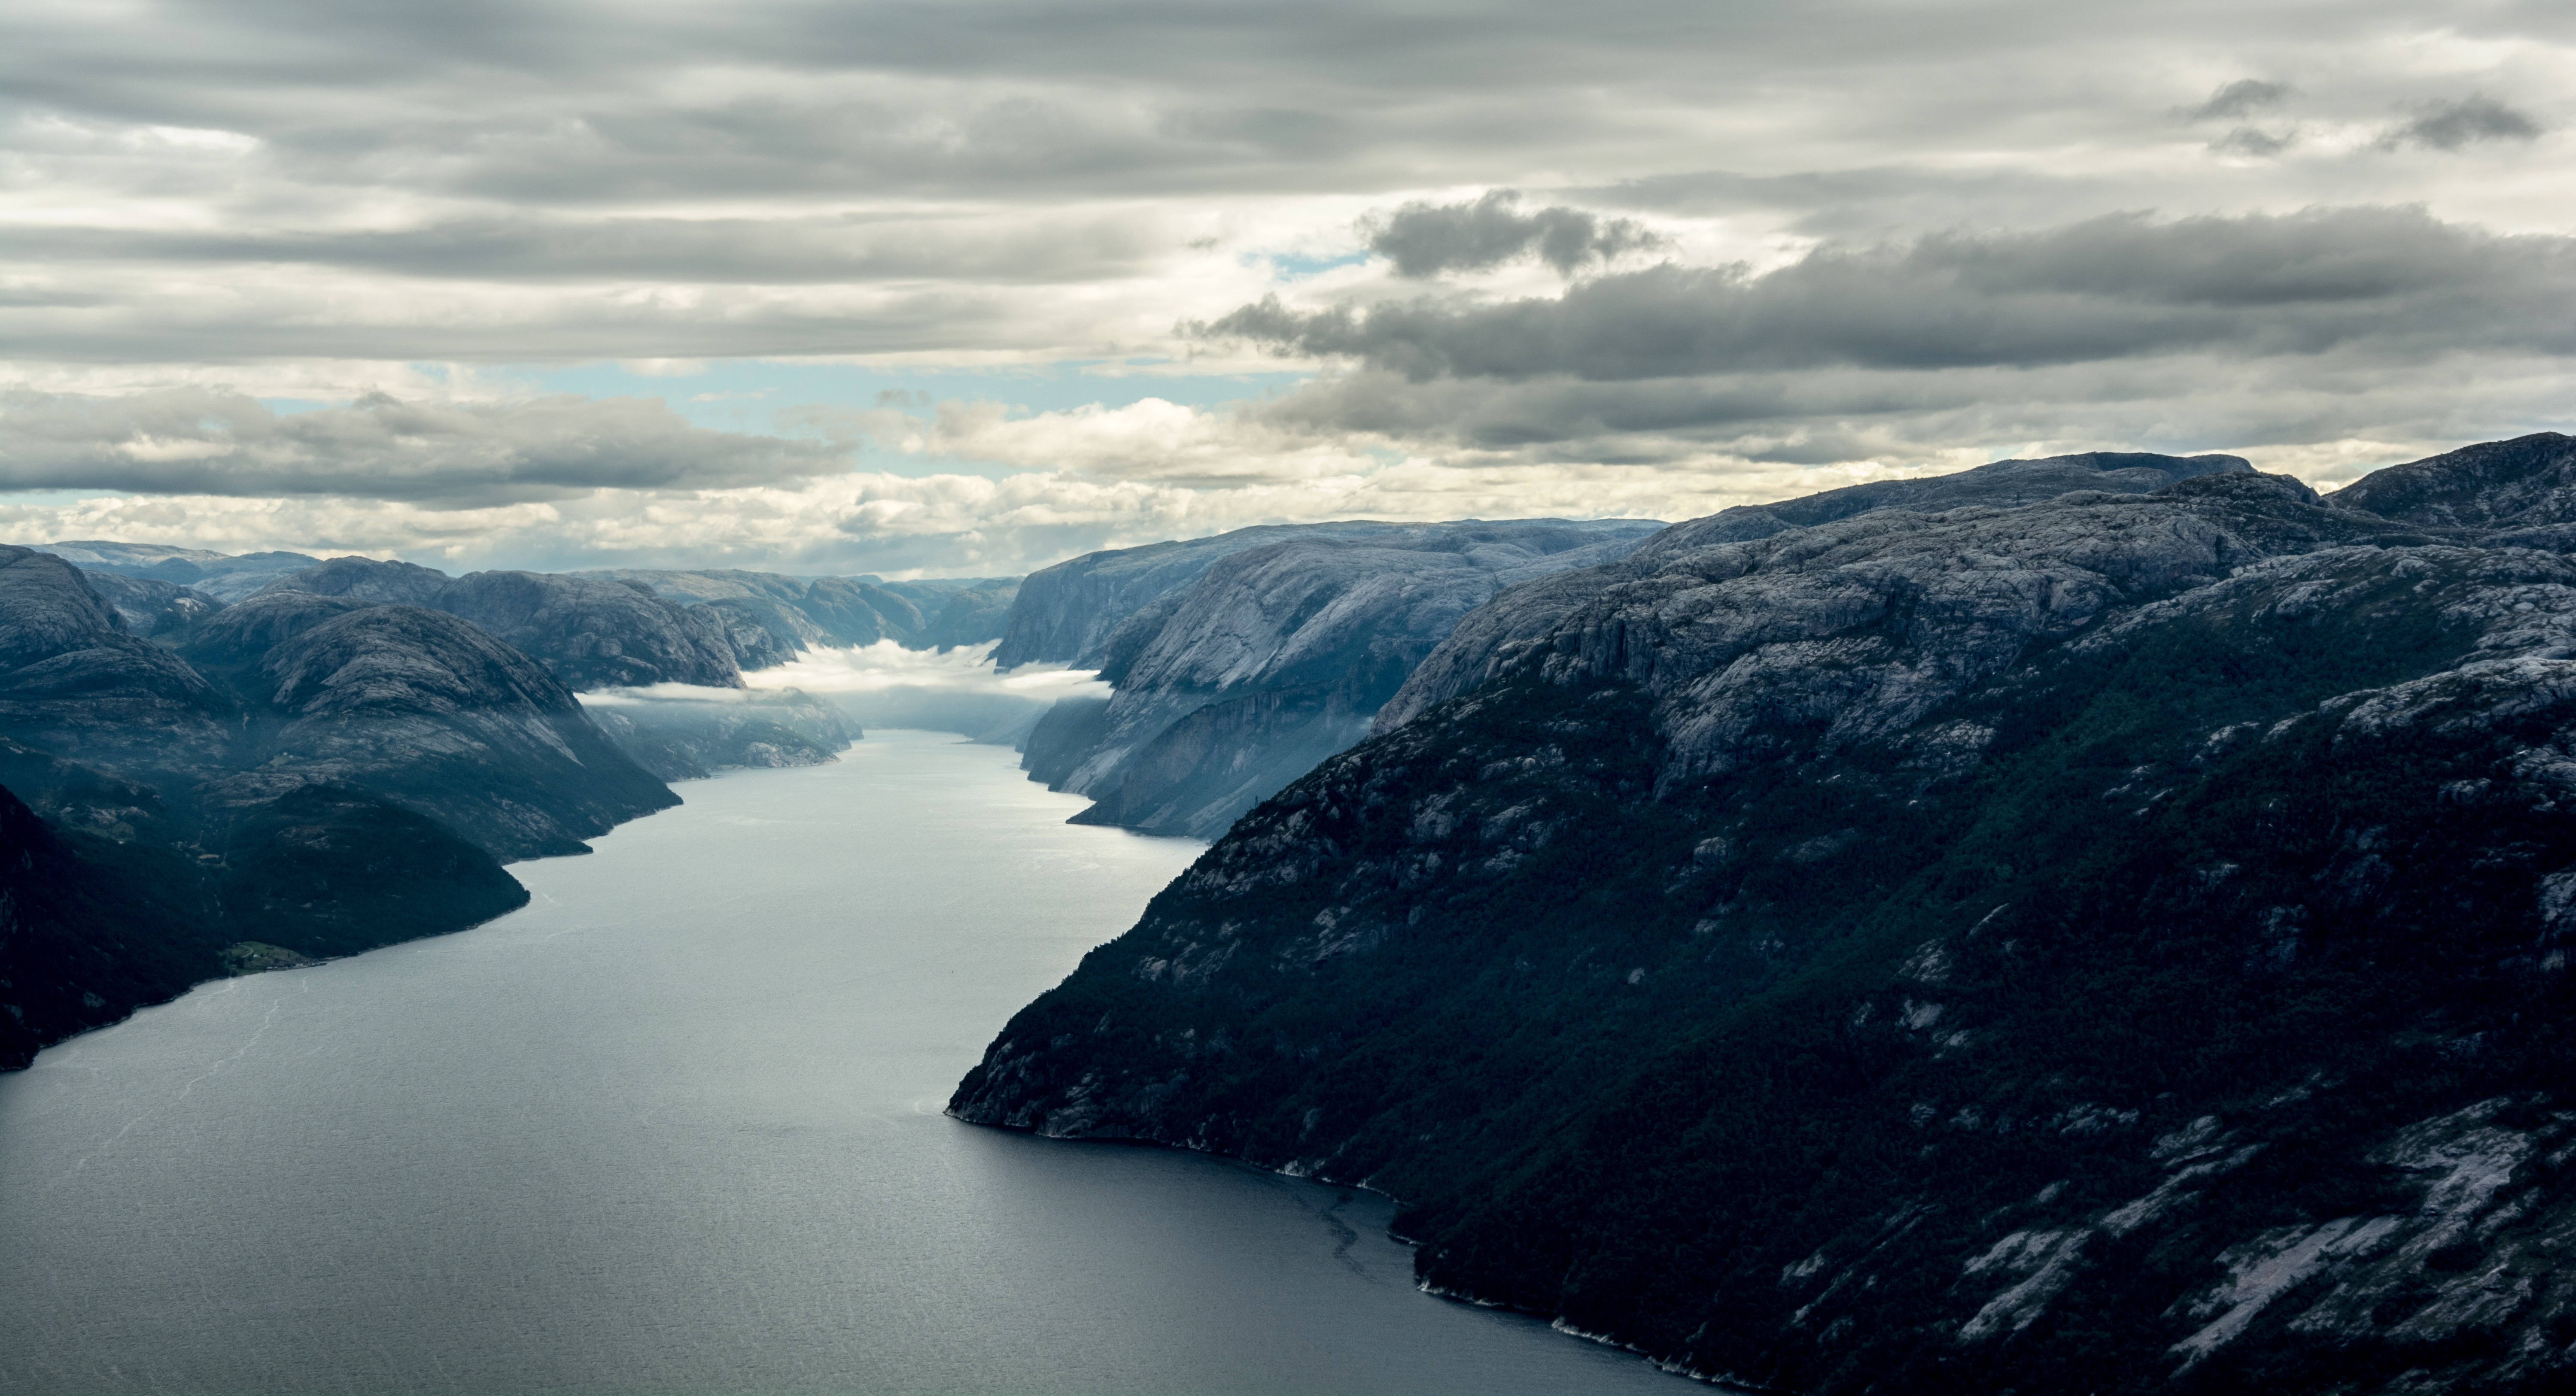
nature, rock, horizon, mountain, snow, cloud, lake, river, mountain range, ice, reflection, glacier, fjord, arctic, fell, loch, landform, arctic ocean, geographical feature, atmospheric phenomenon, mountainous landforms, glacial landform